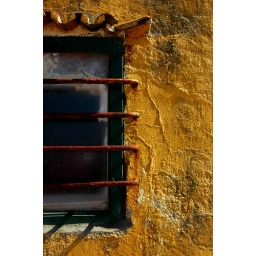
And old sun and sea-worn window looks out onto Guinchco beach in Portugal.